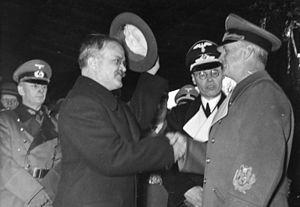
Les relations germano-soviétiques pendant l'entre-deux-guerres désignent les rapports entretenus par l'Allemagne, c'est-à-dire l'Empire allemand, puis la République de Weimar et enfin le IIIᵉ Reich, et la RSFS de Russie, incluse à partir de 1922 dans l'URSS. Ces relations commencent avec la fin de la Première Guerre mondiale et la signature du traité de paix de Brest-Litovsk, le 3 mars 1918. Elles entrent dans une nouvelle phase le 22 juin 1941, lorsque l'Allemagne nazie envahit l'URSS.
Après la prise de pouvoir des nazis en Allemagne en 1933, les relations économiques entre l'Union soviétique et l'Allemagne nazie se détériorèrent rapidement et le commerce se réduisit. Après ces années de tension et de rivalité, l'Allemagne nazie et l'Union soviétique commencèrent à améliorer leurs relations en 1939. En août, les deux pays accrurent leurs relations économiques en signant un accord commercial permettant à l'URSS de transférer des minerais et des produits alimentaires en échange d'armes, de technologies militaires et de machines-outils. Cet accord accompagnait le Pacte germano-soviétique, qui comprenait des protocoles secrets visant à partager l'Europe orientale en sphères d'influence.
Le Pacte germano-soviétique, officiellement traité de non-agression entre l'Allemagne et l'Union soviétique, est un accord diplomatique signé le 23 août 1939 à Moscou, par les ministres des Affaires étrangères allemand, Joachim von Ribbentrop, et soviétique, Viatcheslav Molotov, en présence de Joseph Staline. Des protocoles additionnels seront signés le 28 août et le 28 septembre.
En octobre et novembre 1940, se tinrent les négociations germano-soviétiques concernant une éventuelle entrée de l’URSS dans l'Axe. Les négociations comprenaient une conférence de deux jours à Berlin entre le ministre soviétique des Affaires étrangères Viatcheslav Molotov, Adolf Hitler et le ministre allemand des Affaires étrangères Joachim von Ribbentrop, suivie par des accords commerciaux entre les deux pays. L'Allemagne n'a jamais répondu à la proposition soviétique du 25 novembre 1940, laissant les négociations en suspens. L’Allemagne rompit le pacte Molotov-Ribbentrop en juin 1941 en envahissant l'Union soviétique.